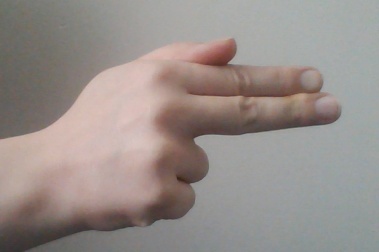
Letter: ghain